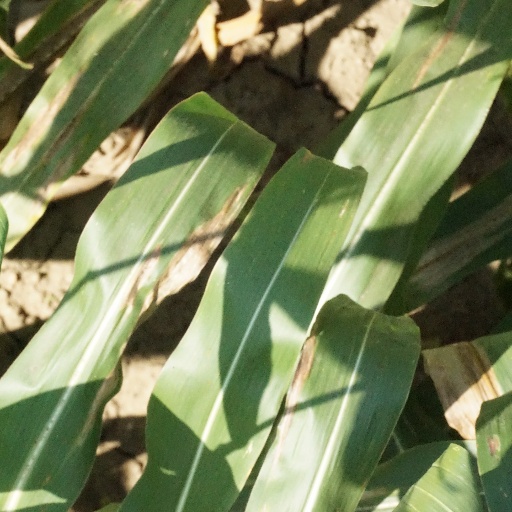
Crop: maize; corn